Marisa Tomei

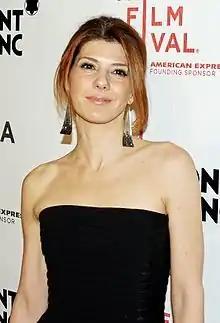
Tomei at the premiere of "War, Inc." (2008) at the Tribeca Film Festival

Tomei followed up "As the World Turns" in 1987 with a main role on the sitcom "A Different World" as Maggie Lauten during the first season. Her film debut was a minor role in the 1984 comedy film "The Flamingo Kid", in which she played Mandy, a waitress. She had only one line in the film. In 1986 she had a small role in the Bob and Harvey Weinstein directed comedy film "Playing for Keeps" which was a financial and critical failure.